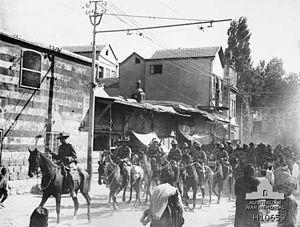
La bataille de Damas, chute de Damas ou prise de Damas est une bataille de la Première Guerre mondiale. Elle fait partie de la campagne du Sinaï et de la Palestine et oppose les forces alliées de l'Empire britannique et du royaume hachémite du Hedjaz, proclamé en 1916, à celles de l'Empire ottoman soutenu par l'Allemagne. Les forces ottomanes, défaites en Palestine, se replient vers la Syrie ottomane. Menacées d'encerclement par les forces britanniques de l'Egyptian Expeditionary Force et les insurgés arabes, elles doivent abandonner Damas.